The Suspended Vocation

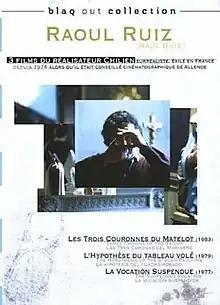
Film poster

The Suspended Vocation is a 1978 French drama film directed by Chilean filmmaker Raúl Ruiz. It is a free adaptation of the perverse theological 1950 novel of the same name by Pierre Klossowski.